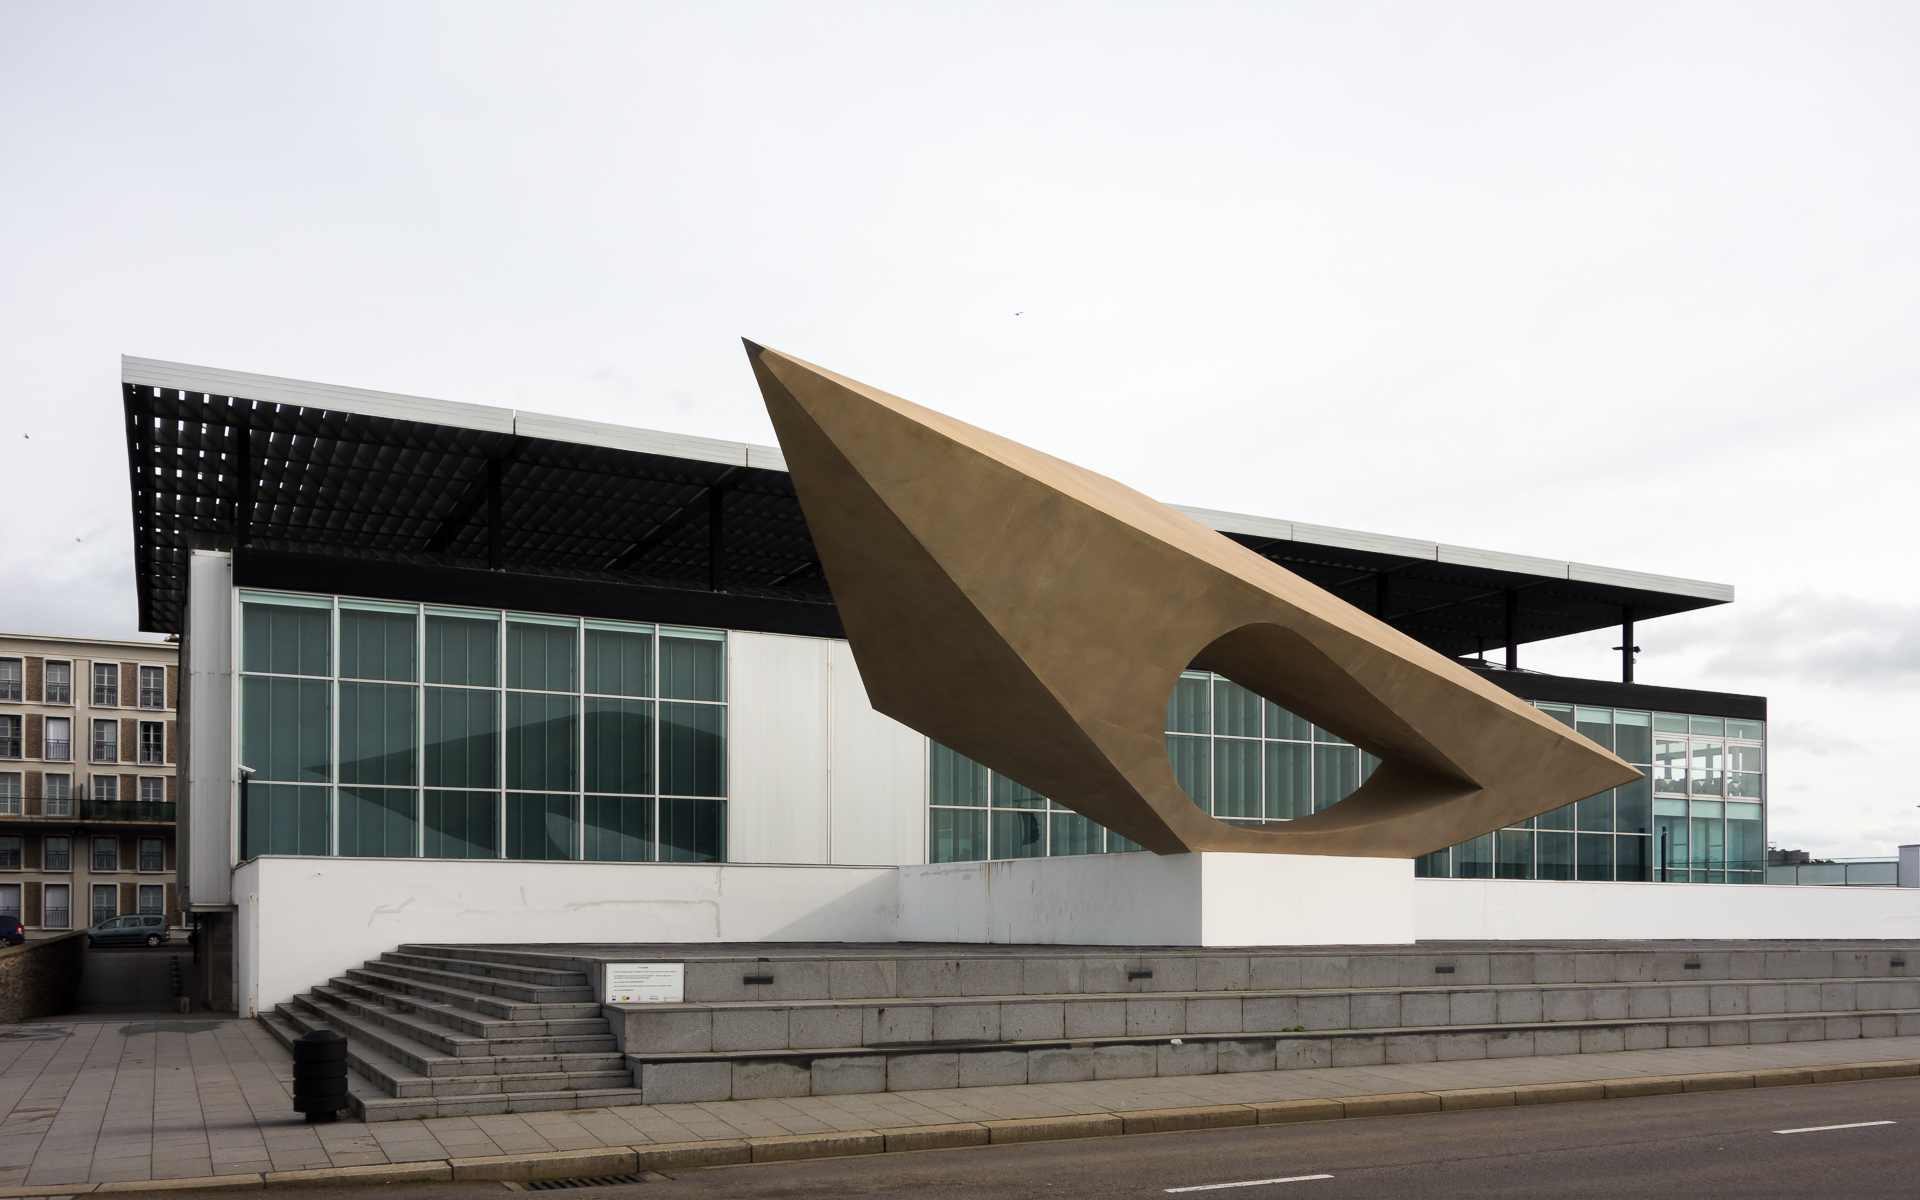
architecture, structure, building, france, facade, professional, muse, tourist attraction, headquarters, auguste, havre, perret, hautenormandie, muma, malraux, havrele, caux, brutalist architecture